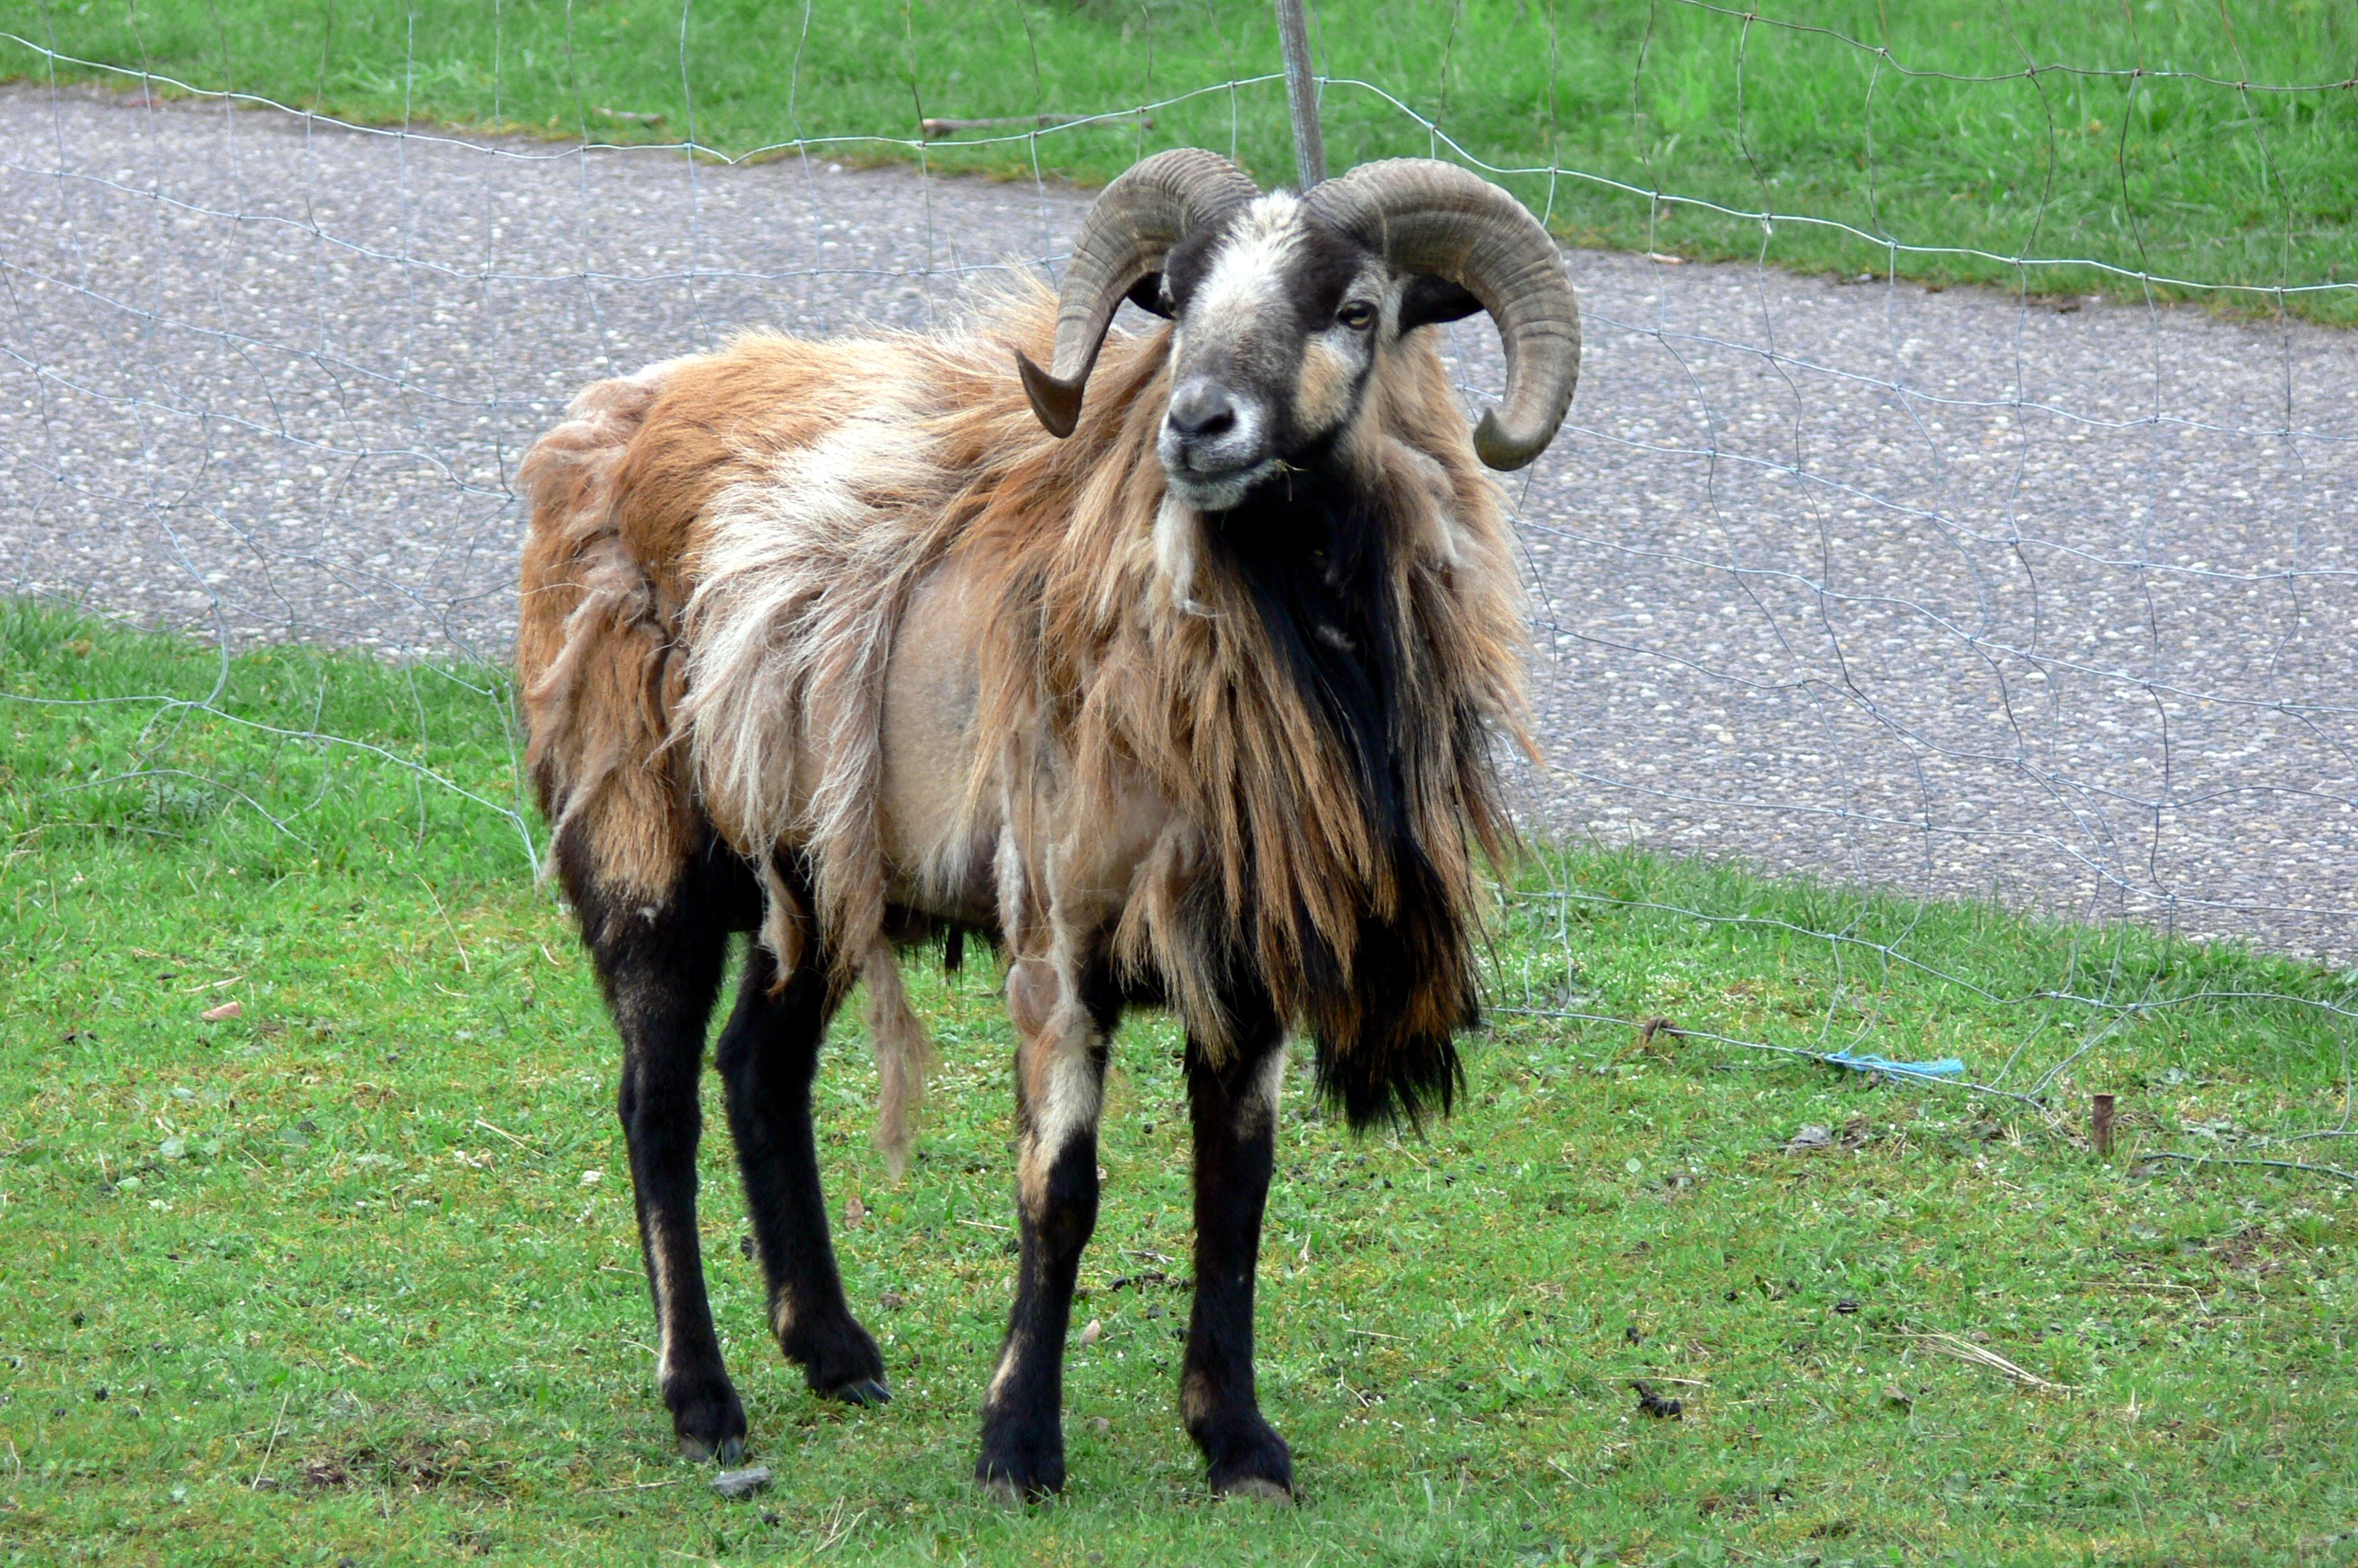
wildlife, horn, herd, pasture, grazing, sheep, mammal, fauna, animals, vertebrate, sheeps, ram, horns, animal portrait, aries, barbary sheep, cattle like mammal, cow goat family, muskox